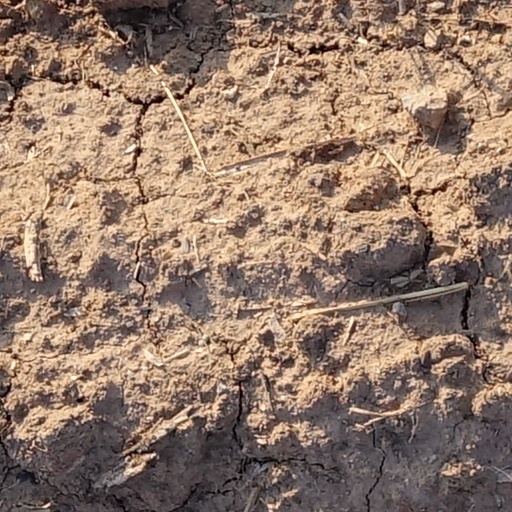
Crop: wheat